Altar of repose

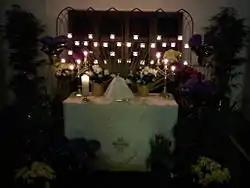
Altar of repose at St James Episcopal Church, Columbus, Ohio where Eucharistic hosts are reserved in a veiled ciborium overnight from Maundy Thursday to Good Friday.

The altar of repose is a temporary altar where the Communion hosts consecrated on Maundy Thursday during the Mass of the Lord's Supper are placed, or "reserved", for use on the following day, Good Friday.